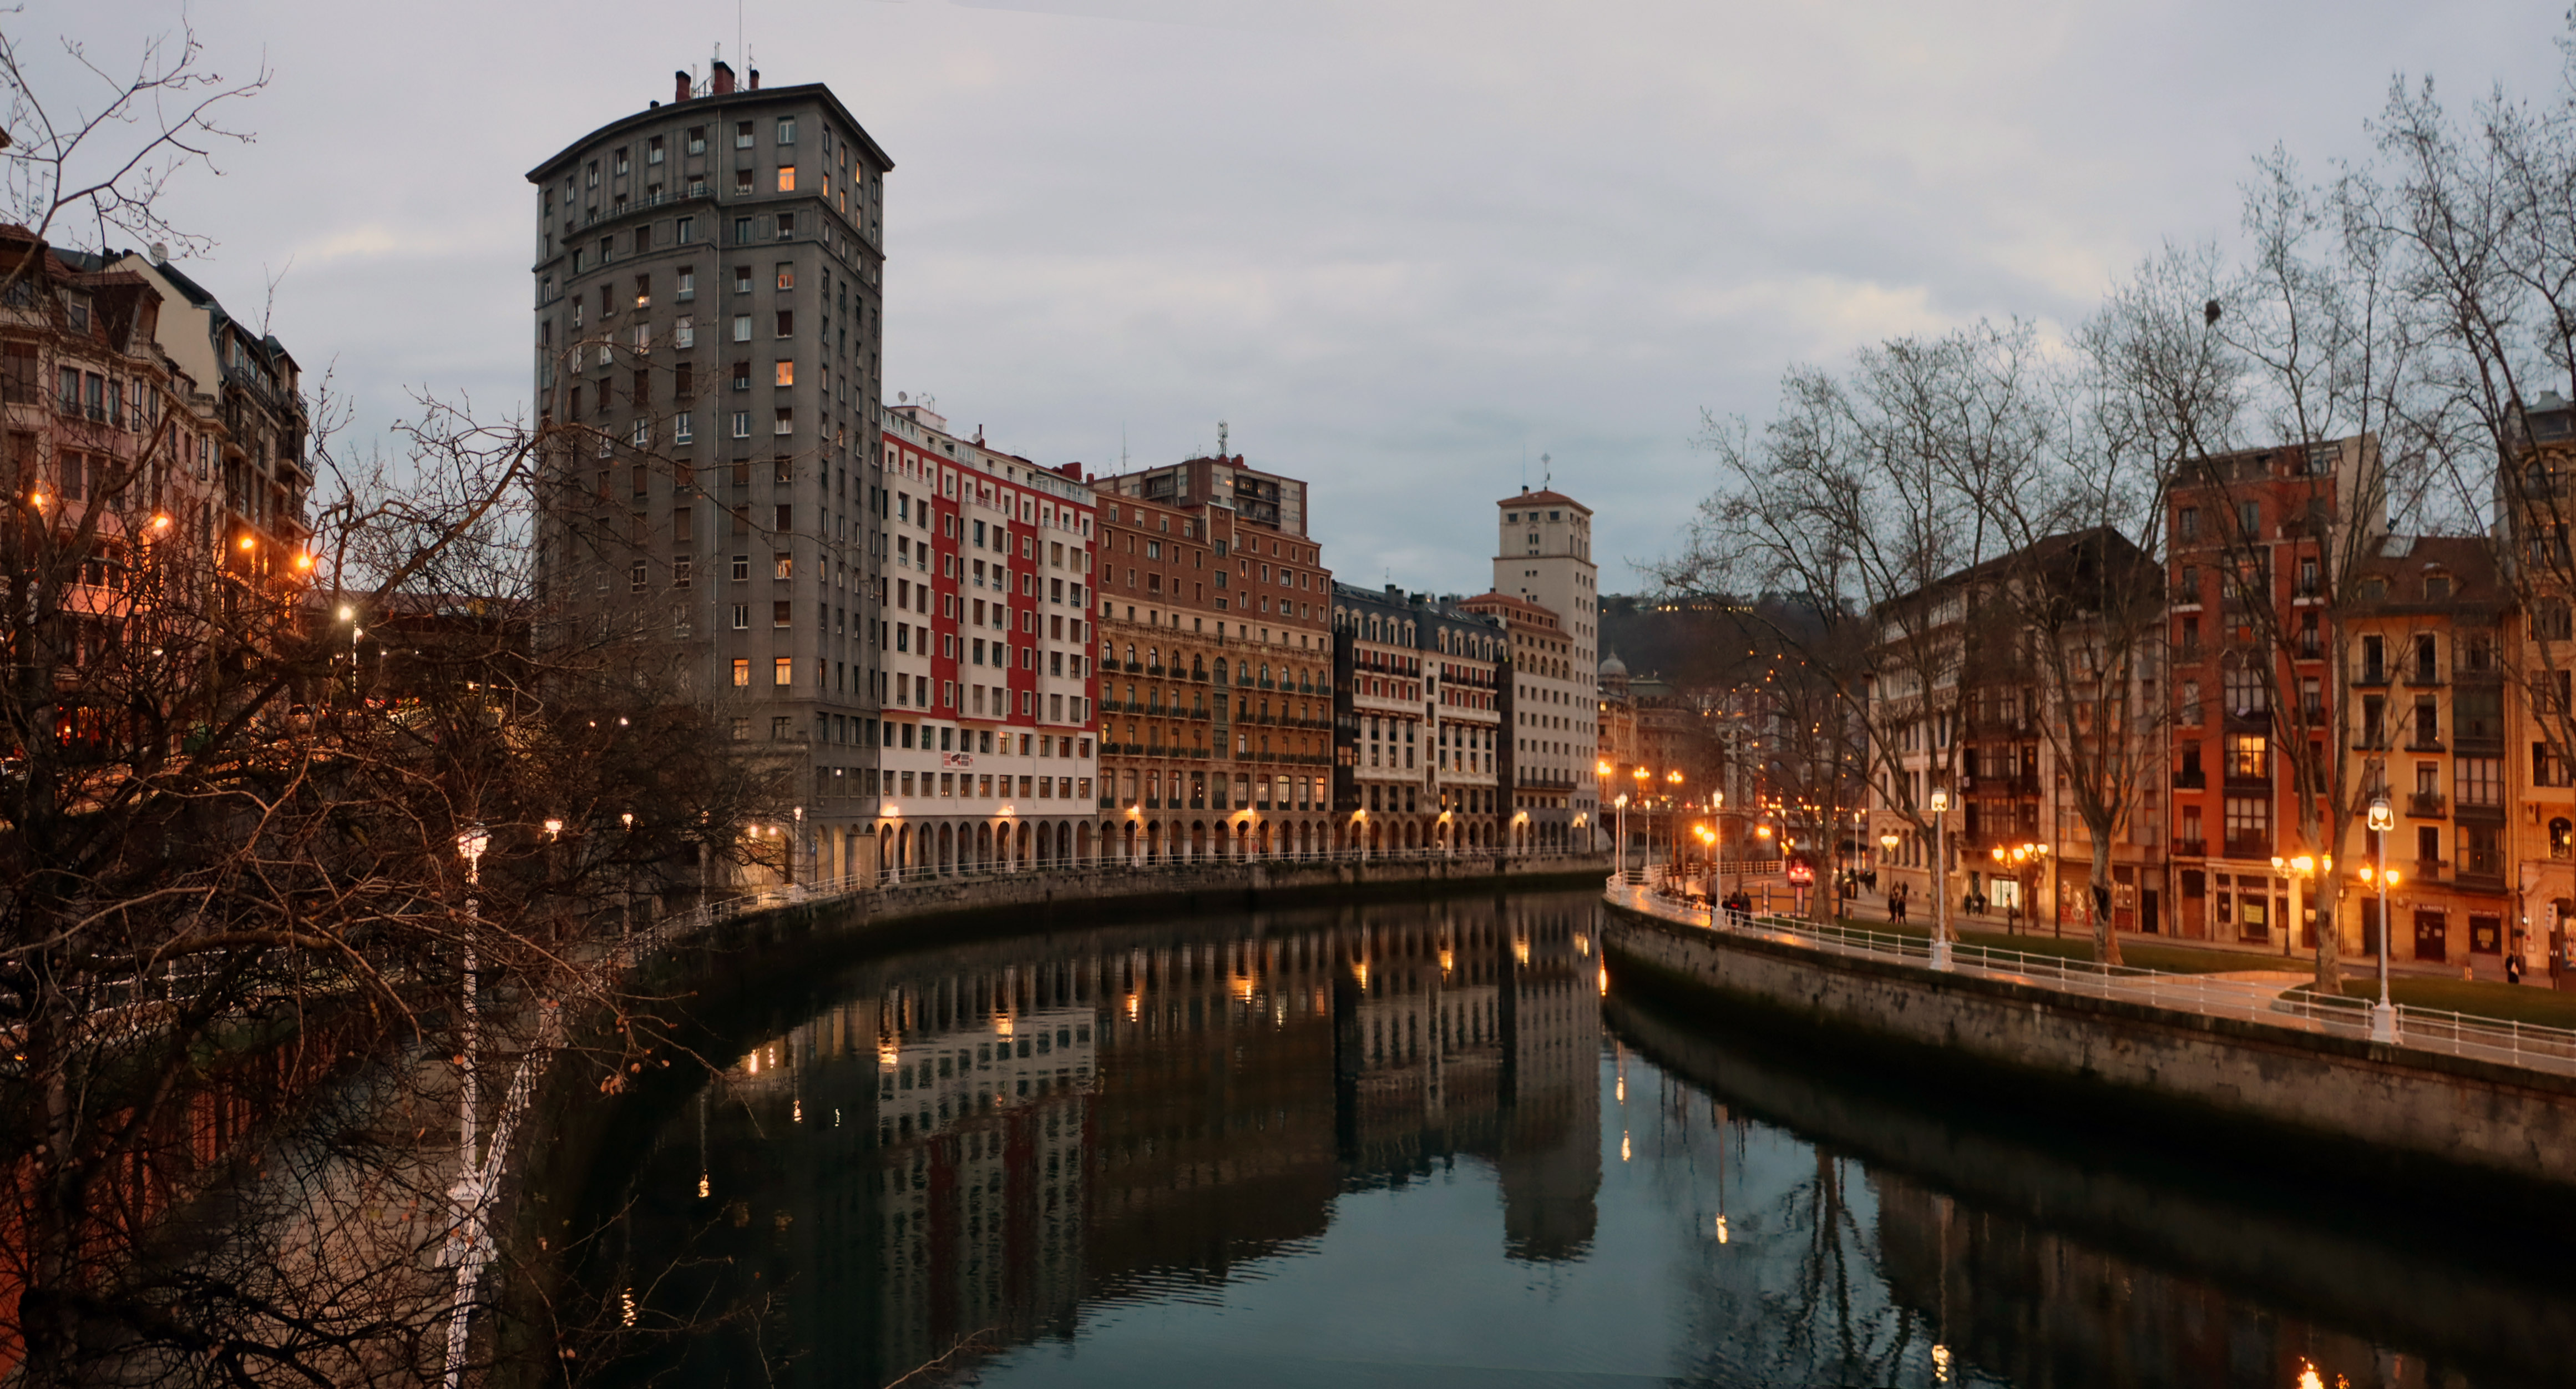
city, waterway, canal, water, sky, landmark, urban area, reflection, metropolitan area, architecture, night, building, river, town, human settlement, channel, morning, evening, cityscape, metropolis, bridge, watercourse, tree, cloud, dusk, moat, winter, bank, nonbuilding structure, tower